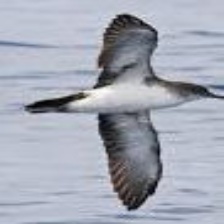
Species: BLACK VENTED SHEARWATER
Scientific name: PUFFINUS OPISTHOMELA